Ohanna Shivanand

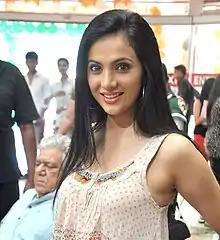
Shivanand at location shoot of film "Ye Hai Lollipop "

Ohanna Shivanand (born Shilpa Shivanand, 10 December 1982) is an Indian model and actress, who is known for her two different television roles as Dr. Riddhima Gupta and Dr. Shilpa Malhotra in "Dill Mill Gayye". She has also starred in Indian films like "Vishnu", also appeared in Music videos and television commercials. She was last seen in Bollywood film "Yeh Hai Lollipop" (2016).